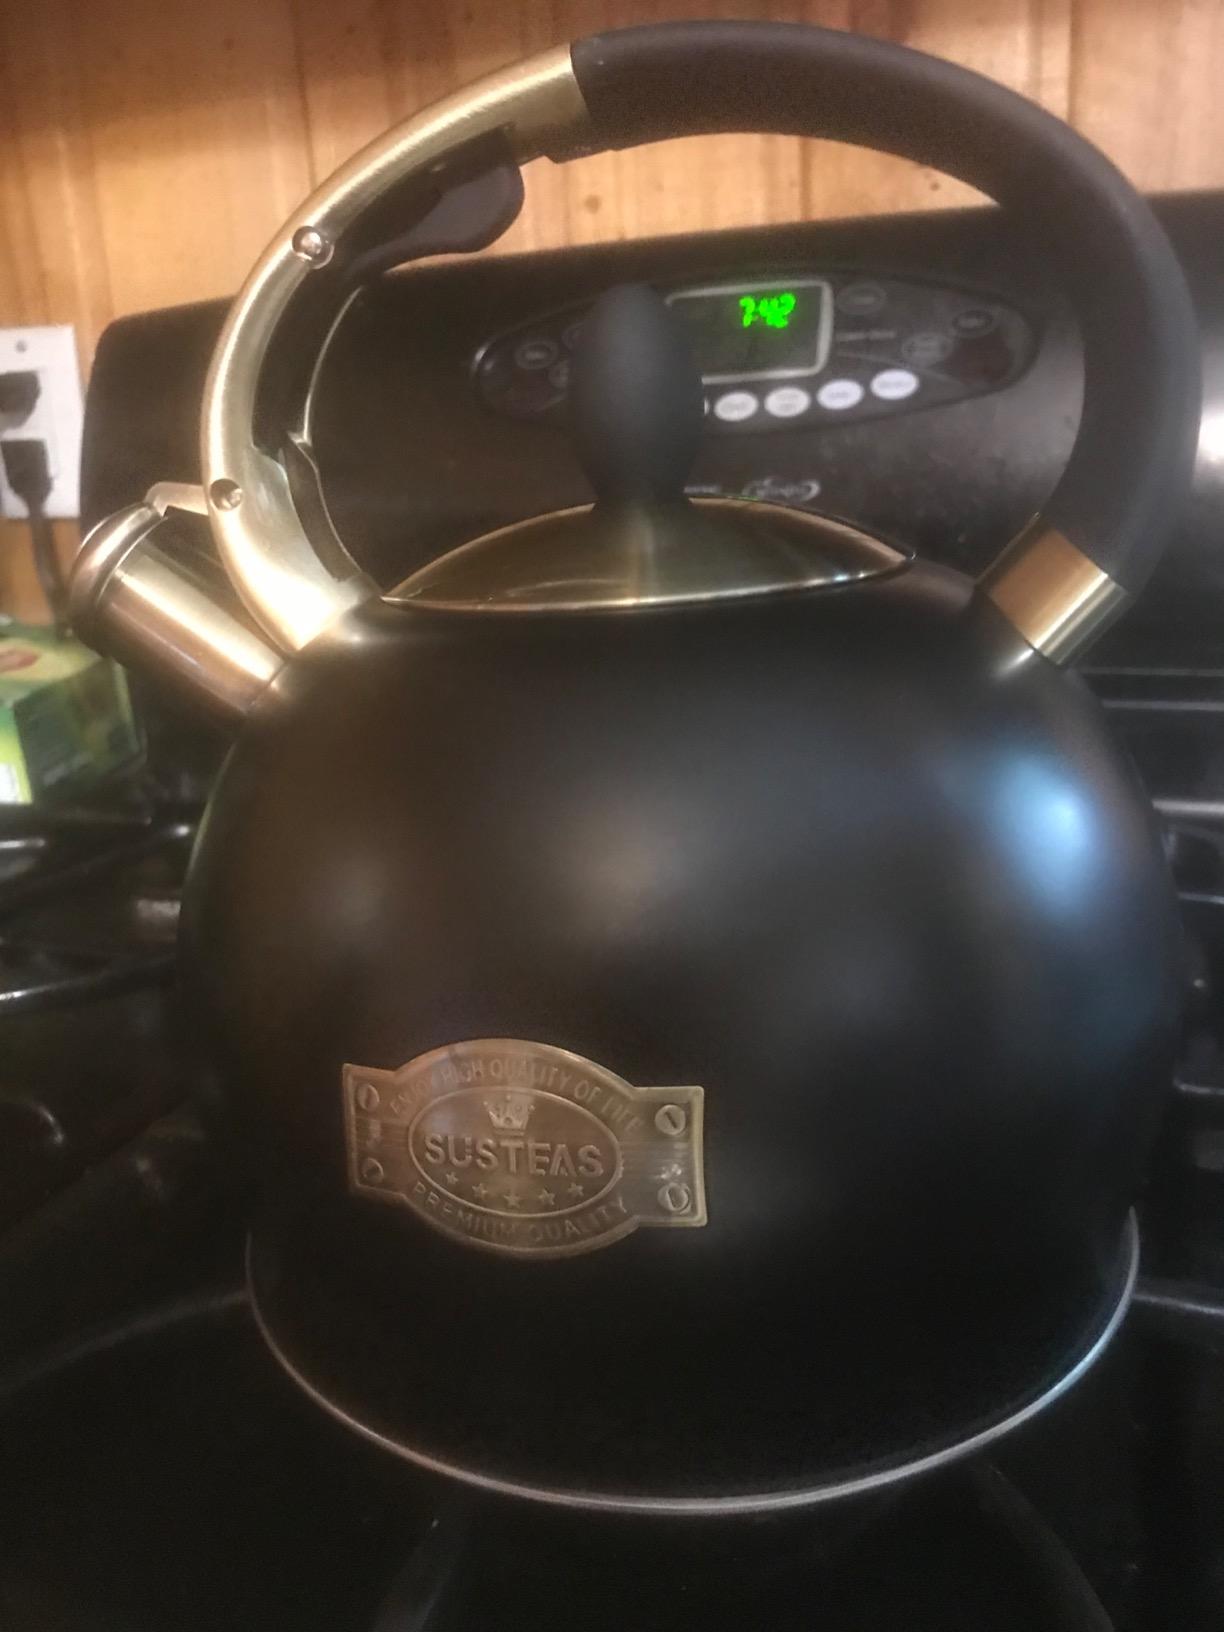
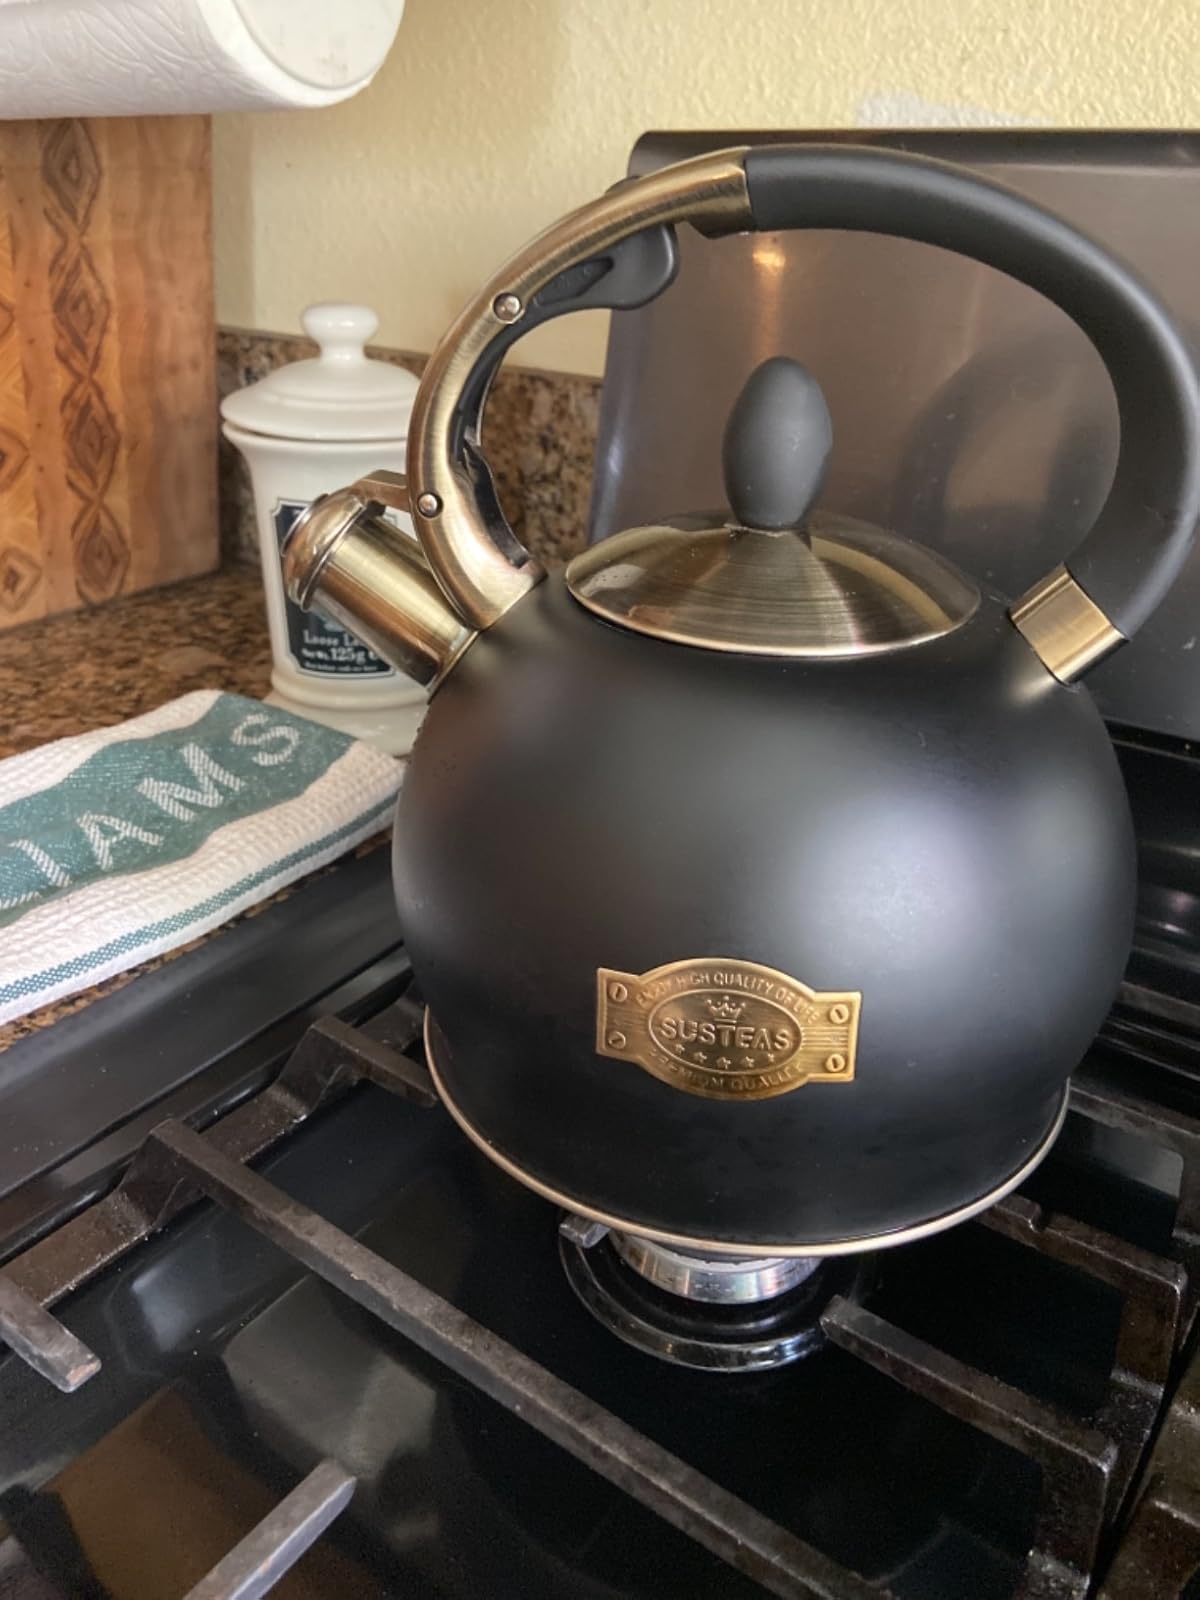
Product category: items_kettle
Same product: yes